Mantled howler

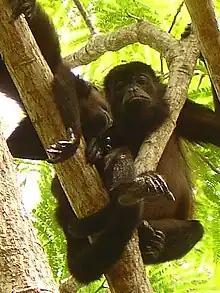
Mantled howlers resting

The mantled howler's appearance is similar to other howler monkeys of the genus "Alouatta" except for coloration. The mantled howler is primarily black except for a fringe of yellow or golden brown guard hairs on the flanks of the body earning the common name "mantled" howler monkey. When the males reach maturity, the scrotum turns white. Females are between in body length, excluding tail, and males are between . The prehensile tail is between long. Adult females generally weigh between , while males typically weigh between . Average body weights can vary significantly between monkey populations in different locations. The brain of an adult mantled howler is about , which is smaller than that of several smaller monkey species, such as the white-headed capuchin.